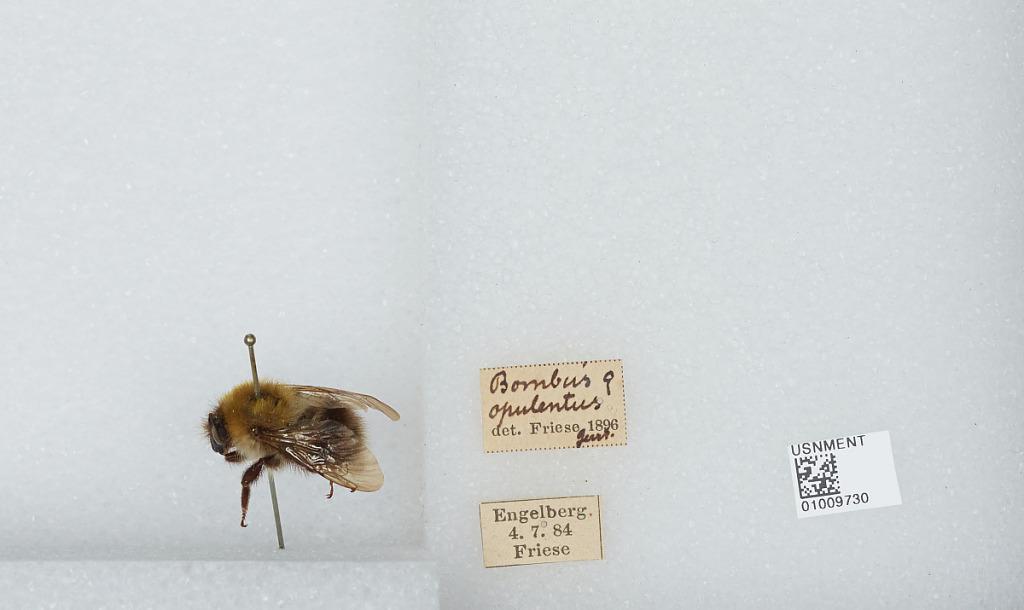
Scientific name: Bombus (Megabombus) gerstaeckeri Morawitz
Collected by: Friese
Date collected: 1884-4-7
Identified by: Friese